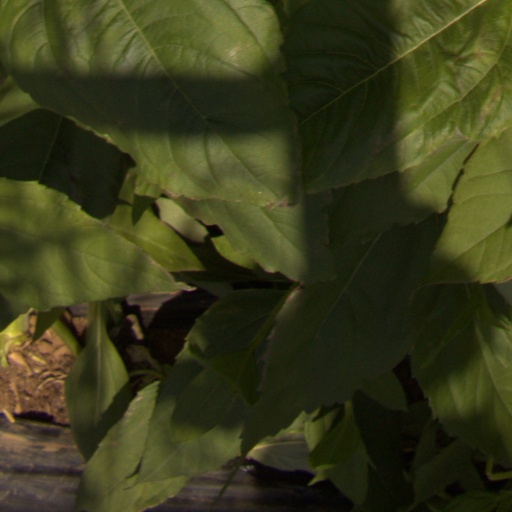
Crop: Jerusalem artichoke